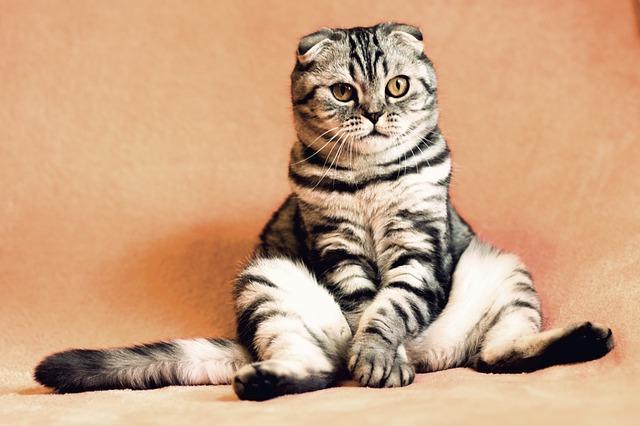
cat